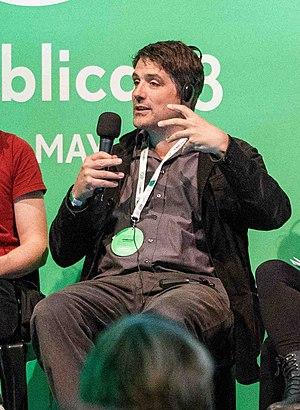
Johannes Naber est un documentariste et réalisateur allemand.